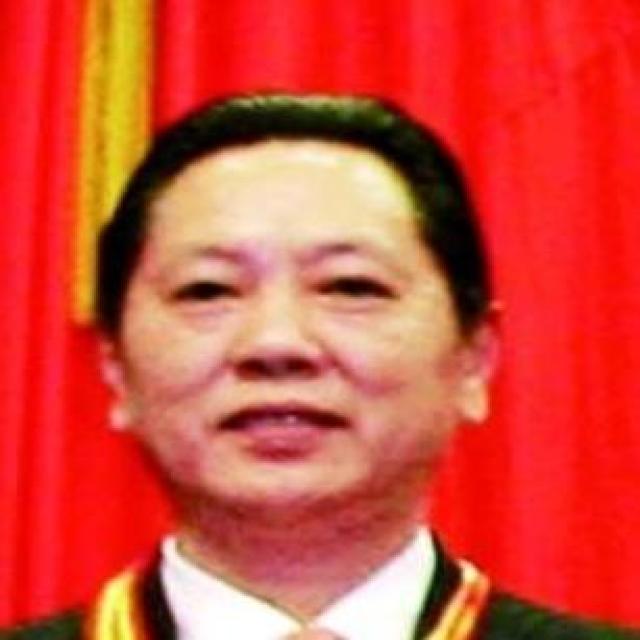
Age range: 45-64